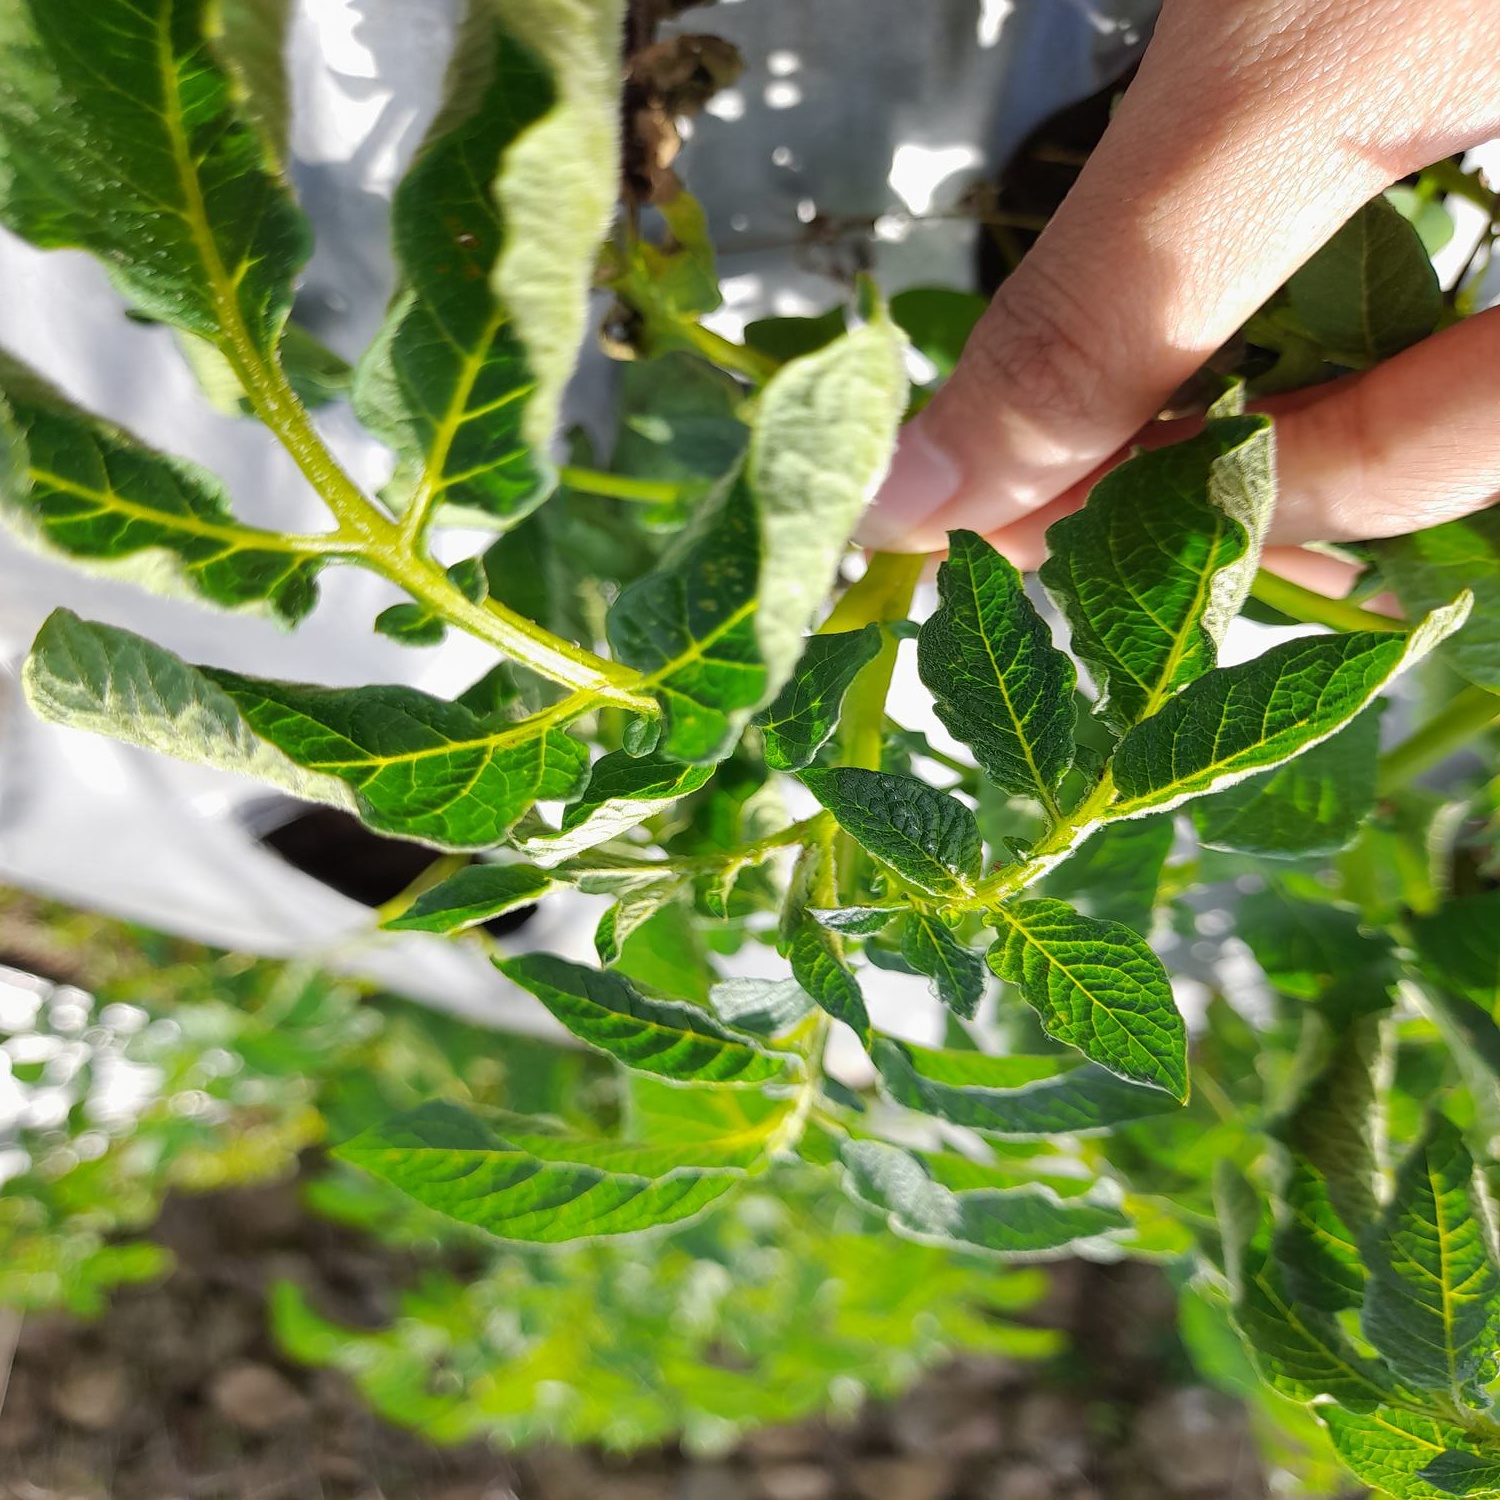
Etiqueta: Pudricion_Parda